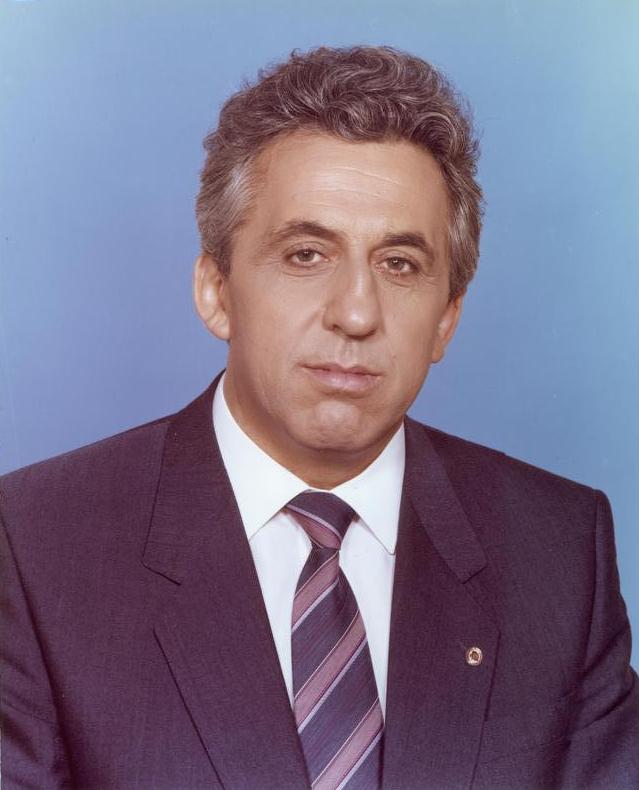
เอก็อน เคร็นทซ์

| name = เอก็อน เคร็นทซ์
| image = Bundesarchiv Bild 183-1984-0704-400, Egon Krenz.jpg
| caption = (5 มิถุนายน 1984)
| nationality = เยอรมัน
| order = พรรคเอกภาพสังคมนิยมเยอรมนี#เลขานุการทั่วไปของคณะกรรมการกลางของ SED|เลขาธิการพรรคเอกภาพสังคมนิยมเยอรมนี
| term_start = 18 ตุลาคม 1989
| term_end = 3 ธันวาคม 1989
| predecessor = เอริช ฮ็อนเน็คเคอร์
| successor = ไม่มี
| birth_name = เอก็อน รูดี แอ็นสท์ เคร็นทซ์
| birth_place = กอวอบแชก, นาซีเยอรมนี|เยอรมนี(ตอนนี้ กอวอบแชก, โปแลนด์)
| party = พรรคเอกภาพสังคมนิยมเยอรมนี (1961–1990)
| spouse = เอริกา เคร็นทซ์
| children = ThorstenCarsten
| profession = นักการเมือง
| order2 = สภาแห่งรัฐของสาธารณรัฐประชาธิปไตยเยอรมัน|ประธานสภาแห่งรัฐ
| term_start2 = 18 ตุลาคม 1989
| term_end2 = 6 ธันวาคม 1989
| primeminister2 = วิลลี ชโตฟฮันส์ โมโดร
| predecessor2 = เอริช ฮ็อนเน็คเคอร์
| successor2 = มันเฟรท แกร์ลัค
| order3 = ผู้นำของเยอรมนีตะวันออก|ประธานสภาป้องกันสาธารณรัฐ
| term_start3 = 18 ตุลาคม 1989
| term_end3 = 6 ธันวาคม 1989
| predecessor3 = เอริช ฮ็อนเน็คเคอร์
| successor3 = "สำนักงานยกเลิก"
| signature = Signature of Egon Krenz.png
เอก็อน รูดี แอ็นสท์ เคร็นทซ์ () เป็นอดีตนักการเมืองเยอรมันตะวันออกซึ่งเป็นผู้นำพรรคคอมมิวนิสต์คนสุดท้ายของประเทศเยอรมนีตะวันออก|เยอรมนีตะวันออกในช่วงการปฏิวัติ ค.ศ. 1989|เดือนสุดท้ายของปี 2532 เขาประสบความสำเร็จในนาม เอริช ฮ็อนเน็คเคอร์ ในฐานะเลขาธิการทั่วไปของพรรคเอกภาพสังคมนิยมเยอรมนี แต่ถูกบังคับให้ลาออกเพียงไม่กี่เดือนต่อมาเมื่อกำแพงเบอร์ลิน. ตลอดอาชีพของเขา เคร็นทซ์ ดำรงตำแหน่งสำคัญหลายแห่งใน SED เขาเป็นรอง ฮ็อนเน็คเคอร์ ตั้งแต่ปี 1984 เป็นต้นไปจนกระทั่งเขาประสบความสำเร็จในปี 1989 ท่ามกลางการประท้วงต่อต้านระบอบการปกครอง เคร็นทซ์ ไม่ประสบความสำเร็จในความพยายามที่จะรักษาอำนาจการปกครองของรัฐคอมมิวนิสต์|ระบอบคอมมิวนิสต์และถูกบังคับให้ลาออกหลายสัปดาห์หลังจากการล่มสลายของกำแพงเบอร์ลิน เขาถูกขับไล่ออกจากพรรค SED เมื่อวันที่ 21 มกราคม 2533 หลังจากการรวมประเทศเยอรมนี|การรวมประเทศเยอรมันในปี 2533 เขาถูกตัดสินจำคุกหกปีครึ่งในคุกข้อหาฆ่าคนตายเพื่อสังหารบทบาทของเขาในอาชญากรรมของระบอบคอมมิวนิสต์ เขาออกจากเมือง Dierhagen ในรัฐเมคเลินบวร์ค-ฟอร์พ็อมเมิร์นเมื่อเขาได้รับการปล่อยตัวจากคุกเมื่อปลายปี 2546
== แหล่งข้อมูลอื่น ==
* Day by Day – East Germany 1989
หมวดหมู่:เลขาธิการพรรคเอกภาพสังคมนิยมเยอรมนี
หมวดหมู่:นักลัทธิคอมมิวนิสต์
หมวดหมู่:ประมุขแห่งเยอรมนีตะวันออก
หมวดหมู่:บุคคลจากจังหวัดปอมอแชซาคอดแญ
หมวดหมู่:นักโทษของประเทศเยอรมนี